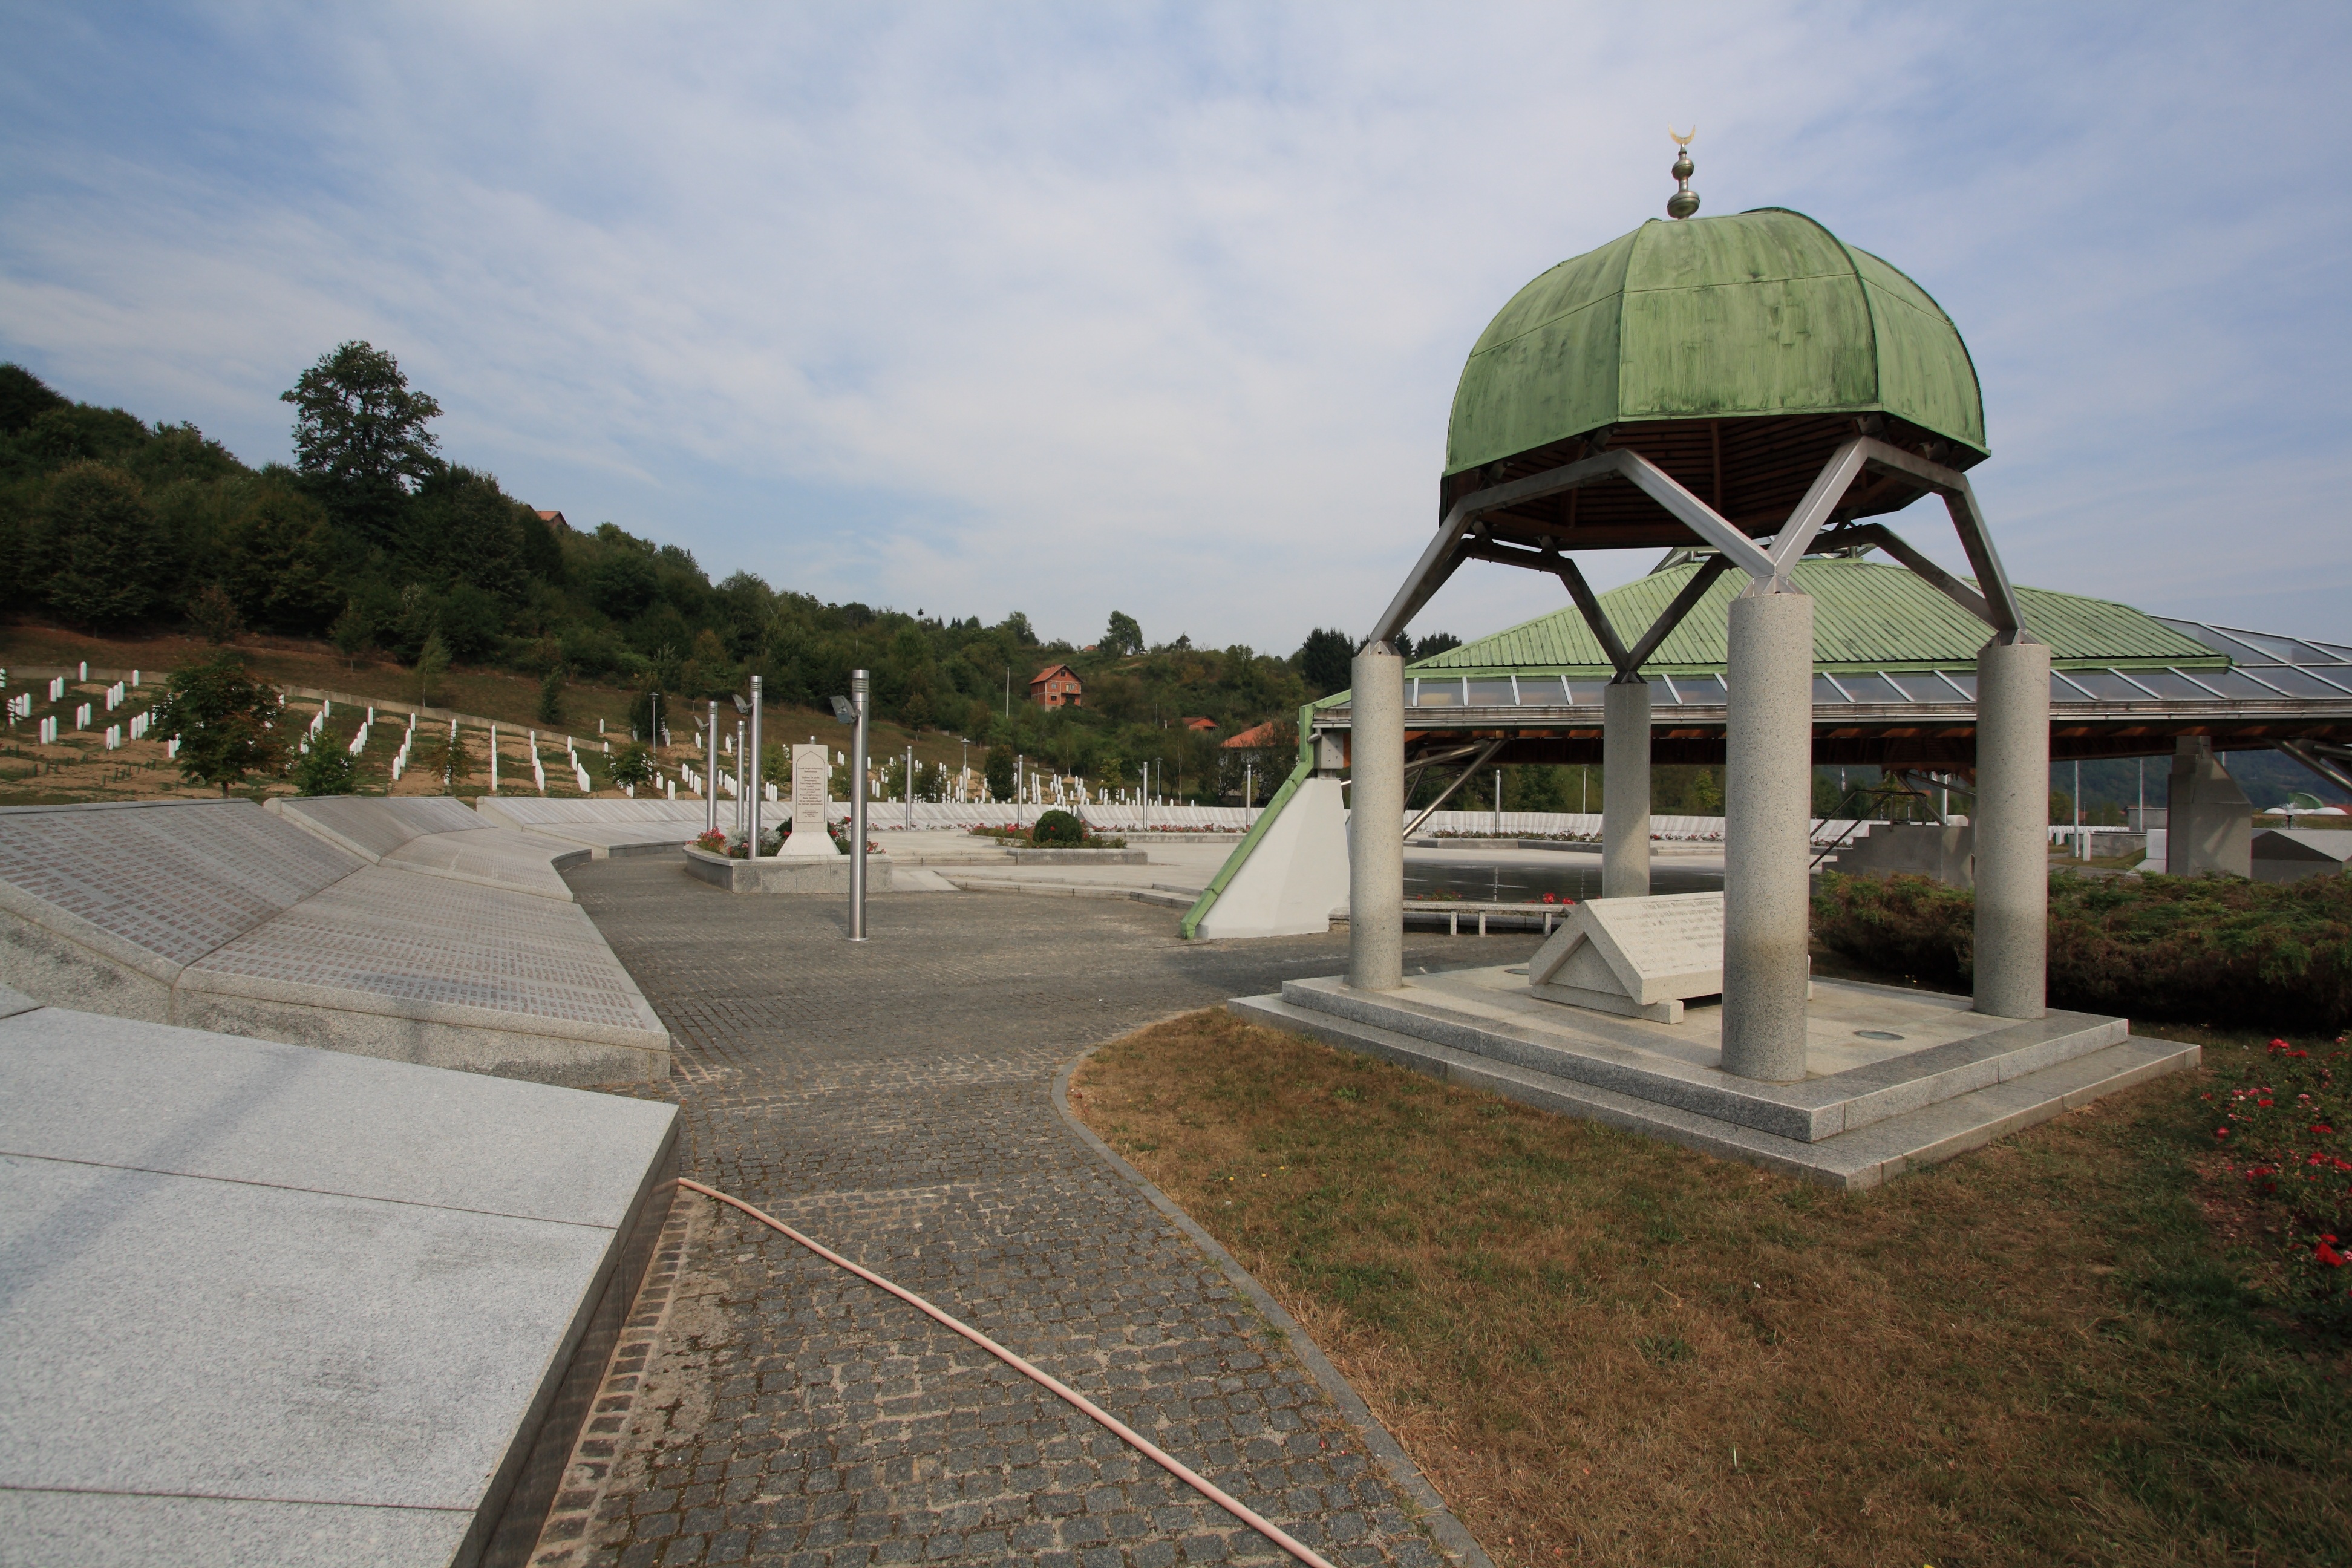
monument, dome, bosnia, hezegovina, srebrenica, potacari, outdoor structure